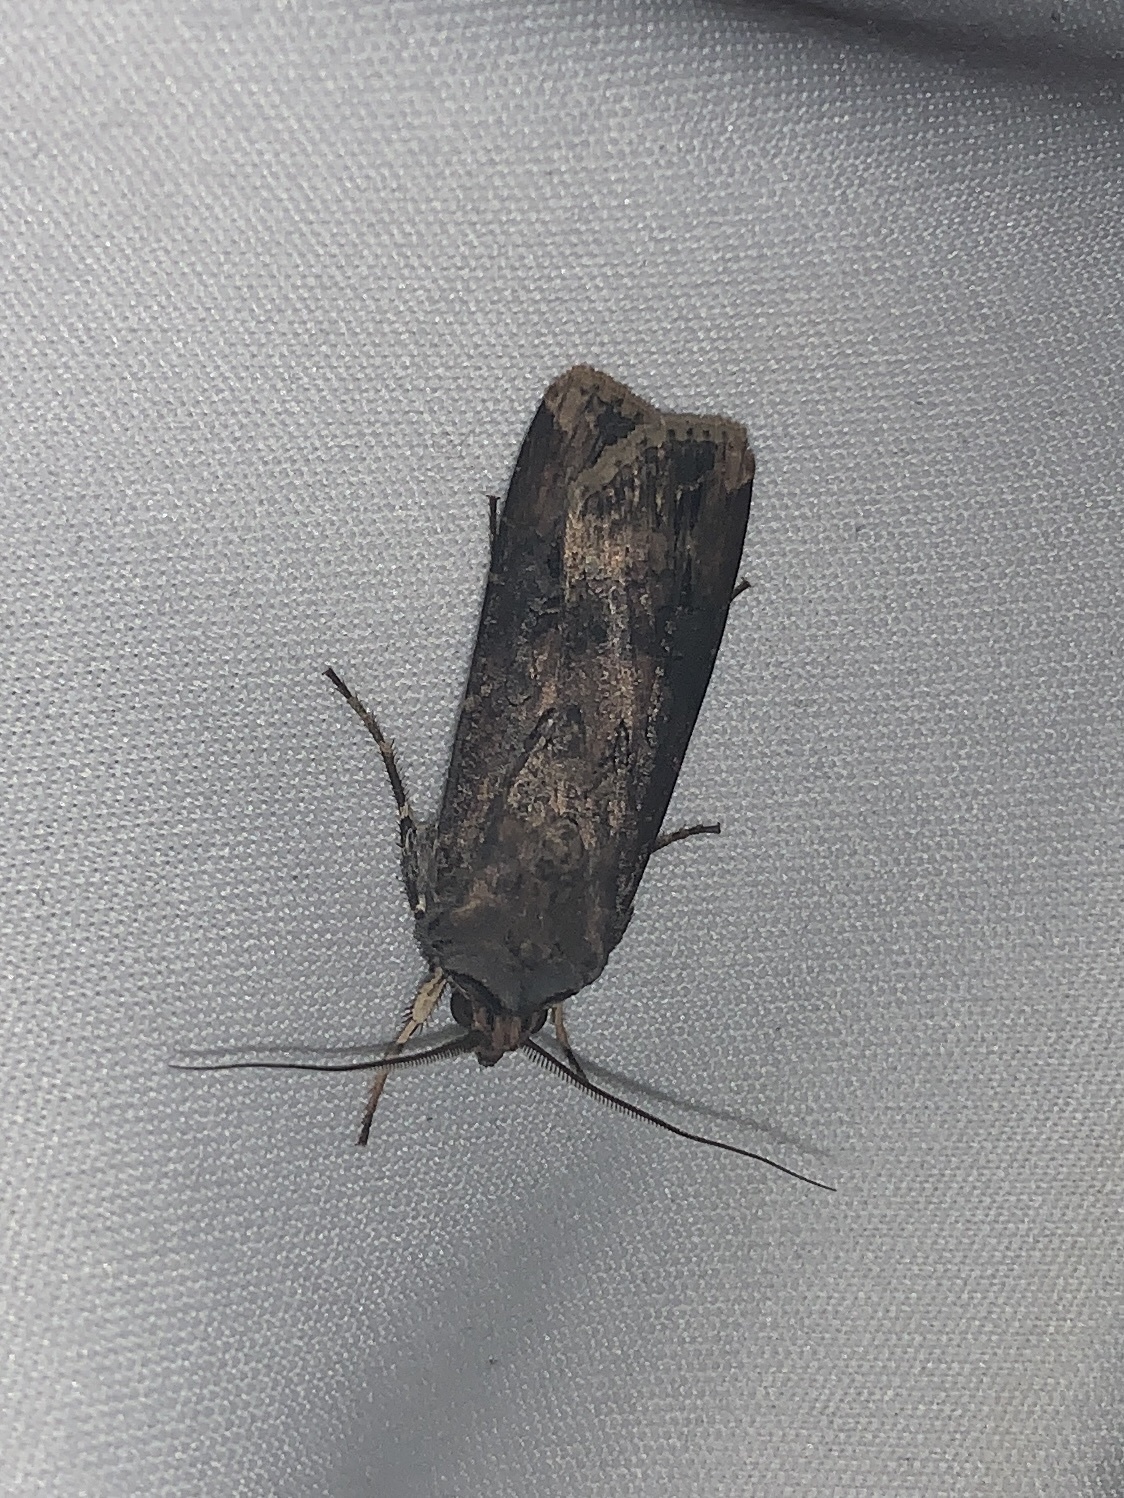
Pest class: cutworms